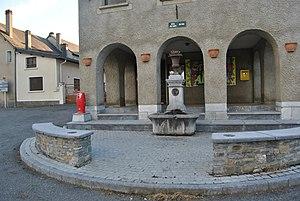
Place de la fontaine à Avezac
Avezac-Prat-Lahitte est une commune française située dans le sud de la France, en région Occitanie, dans le département des Hautes-Pyrénées et plus précisément dans les baronnies des Pyrénées. Ses habitants sont appelés les Avezacais.